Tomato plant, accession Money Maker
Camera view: tilt-top (135 deg); turntable rotation: 30 degrees
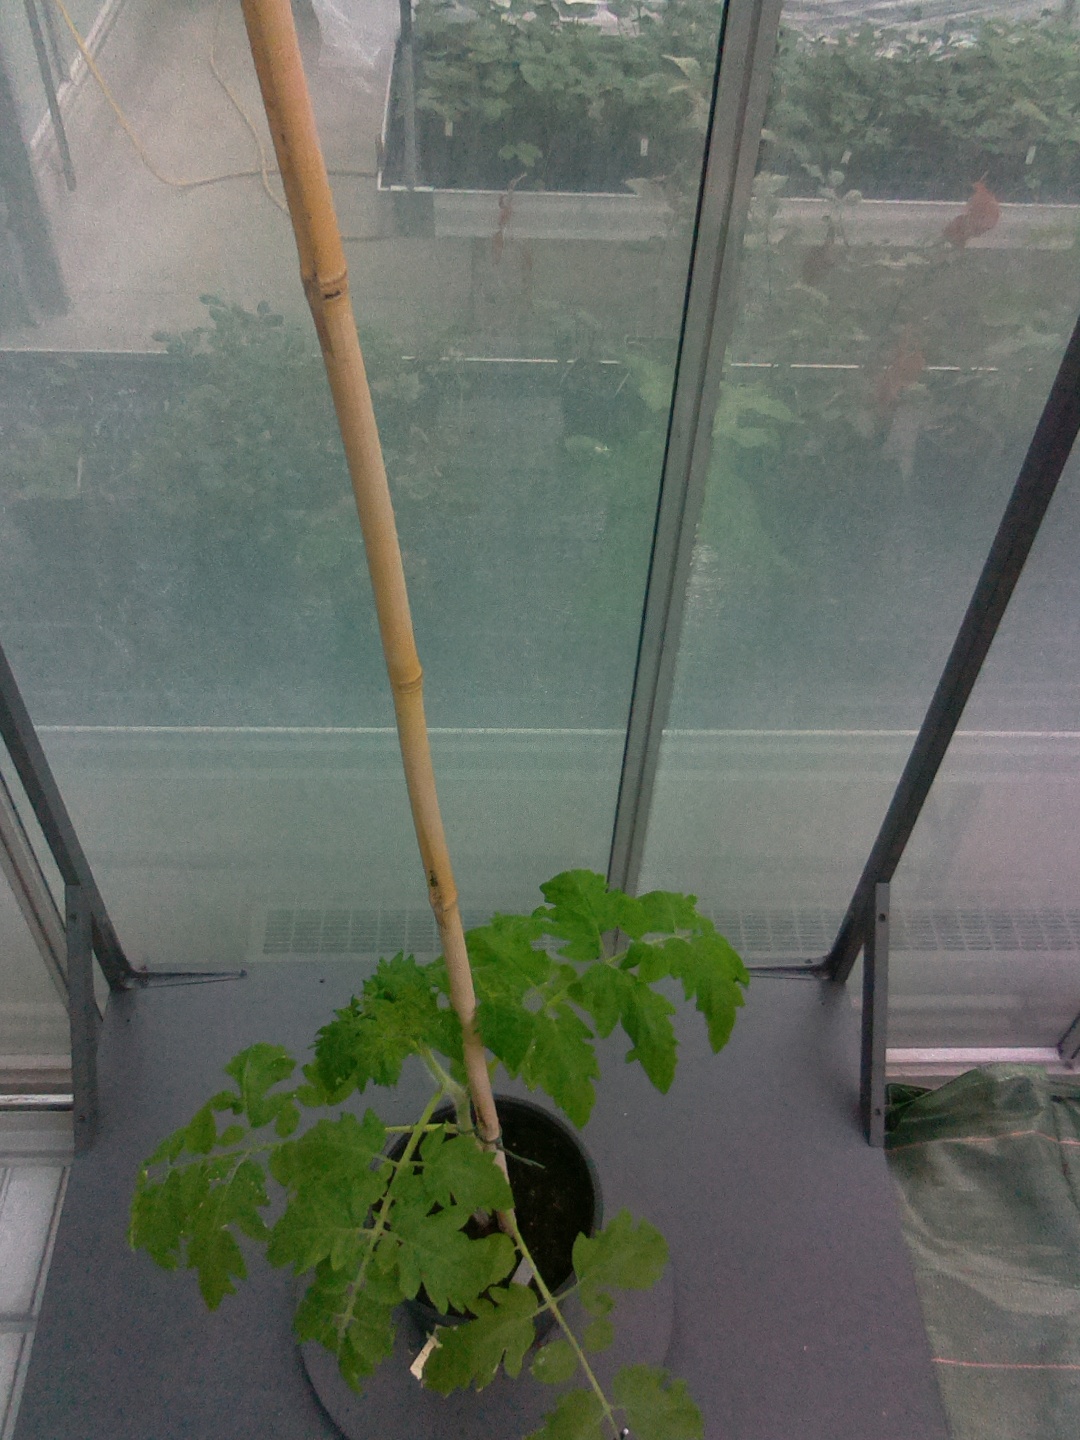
BBCH growth stage 14: 8 of true leaves visible